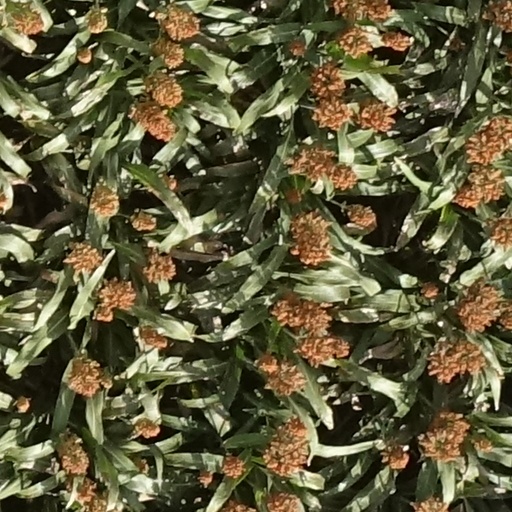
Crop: sorghum